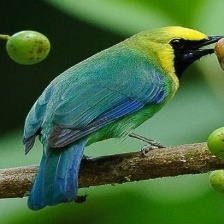
Species: BORNEAN LEAFBIRD
Scientific name: CHLOROPSIS KINABALUENSIS